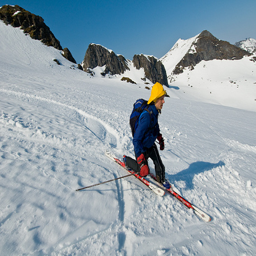
A skier skis low to the ground on a snowy mountain
Man skiing down slope dressed in dark blue with yellow hat.
A man riding skis down a snow covered ski slope.
a man on skis skiing down a snowy mountain
A skier walking downhill in the snow-capped mountains